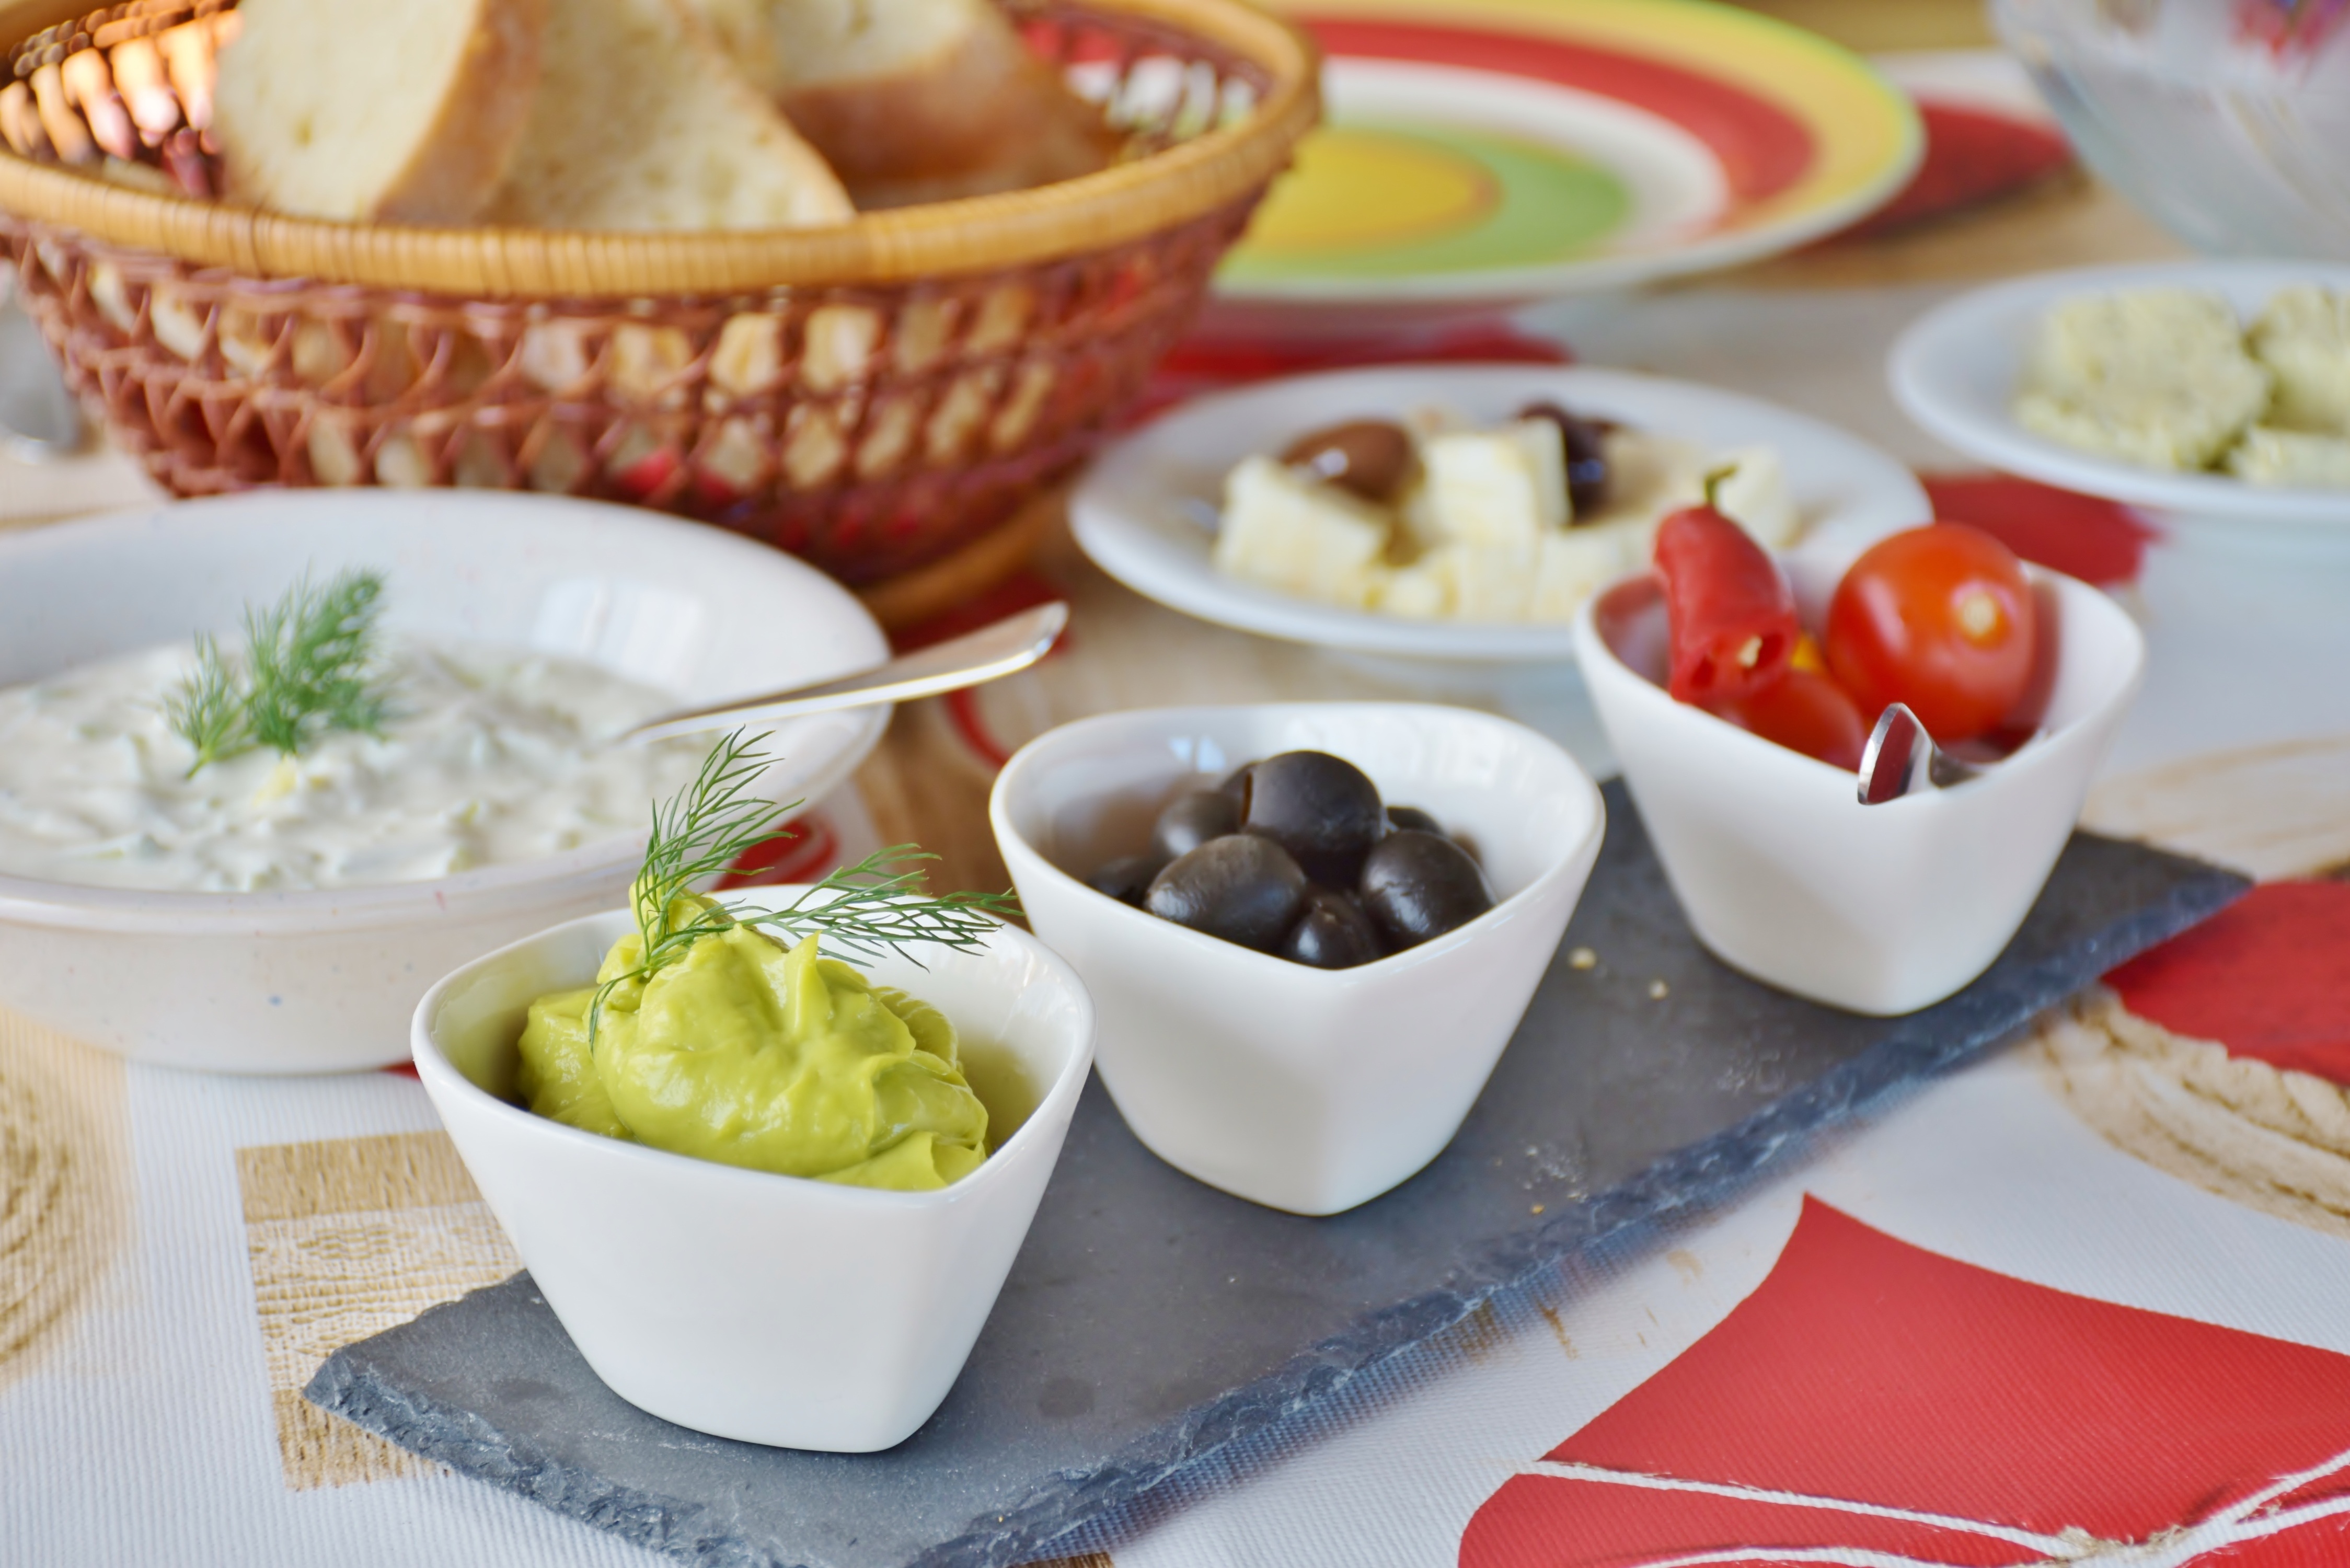
dish, meal, food, produce, avocado, breakfast, healthy, dessert, eat, lunch, cuisine, bread, vegetables, chunks, tasty, tomatoes, olives, oil, starter, paprika, brunch, hors d oeuvre, antipasti, guacomole